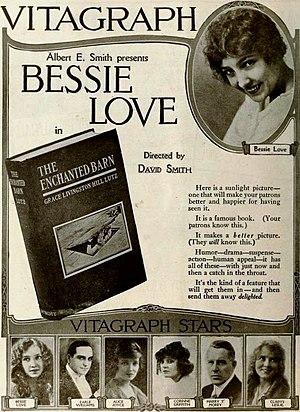
La Maison du bonheur est un film muet américain réalisé par David Smith, sorti en 1919.